Belumbury Dany

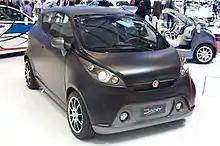
Belumbury Dany at the 2013 Geneva Motor Show

The Belumbury Dany is a city car a little over three metres, able to accommodate up to 4 people and is available with either an electrical or internal combustion engine. The Dany was developed in collaboration with the University of Camerino, with Woodpecker (manufacturer of racing cars niche) and Carcerano (Atelier design).